Alexander Zaldastanov

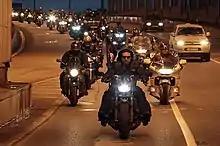
Riding with the Night Wolves, 2013

Zaldastanov was introduced to motorcycle culture in the mid 1980s, while he was in Berlin. He purchased a Czech-made motorcycle, and began participating in the biker scene in Moscow while still working as a surgeon. He formed the Night Wolves, Russia's first major motorcycle club, in 1989. The club maintains close ties to the Russian Orthodox Church, and promotes nationalist ideals. Moving away from themes like drugs and organized crime associated with American motorcycle clubs like the Hells Angels, Zaldastanov began to use the club for political activism in the 2000s.